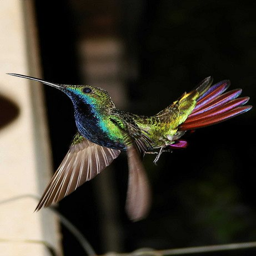
an iridescent hummingbird in flight .